Indonesia at the Big Four beauty pageants

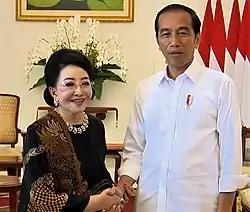
The CEO of Puteri Indonesia Org., The Royal Highest Princess Mooryati Soedibyo of Surakarta Sunanate, with President Joko Widodo in Bogor Presidential Palace.

The Indonesian franchise holders of the four major beauty pageants are the following: